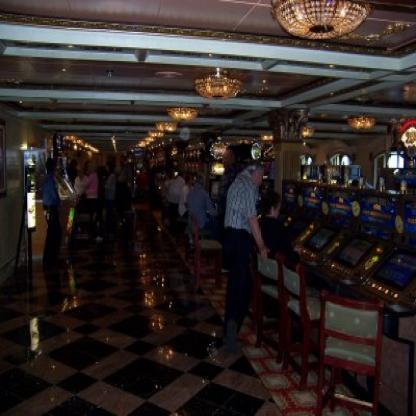
Scene: Indoor